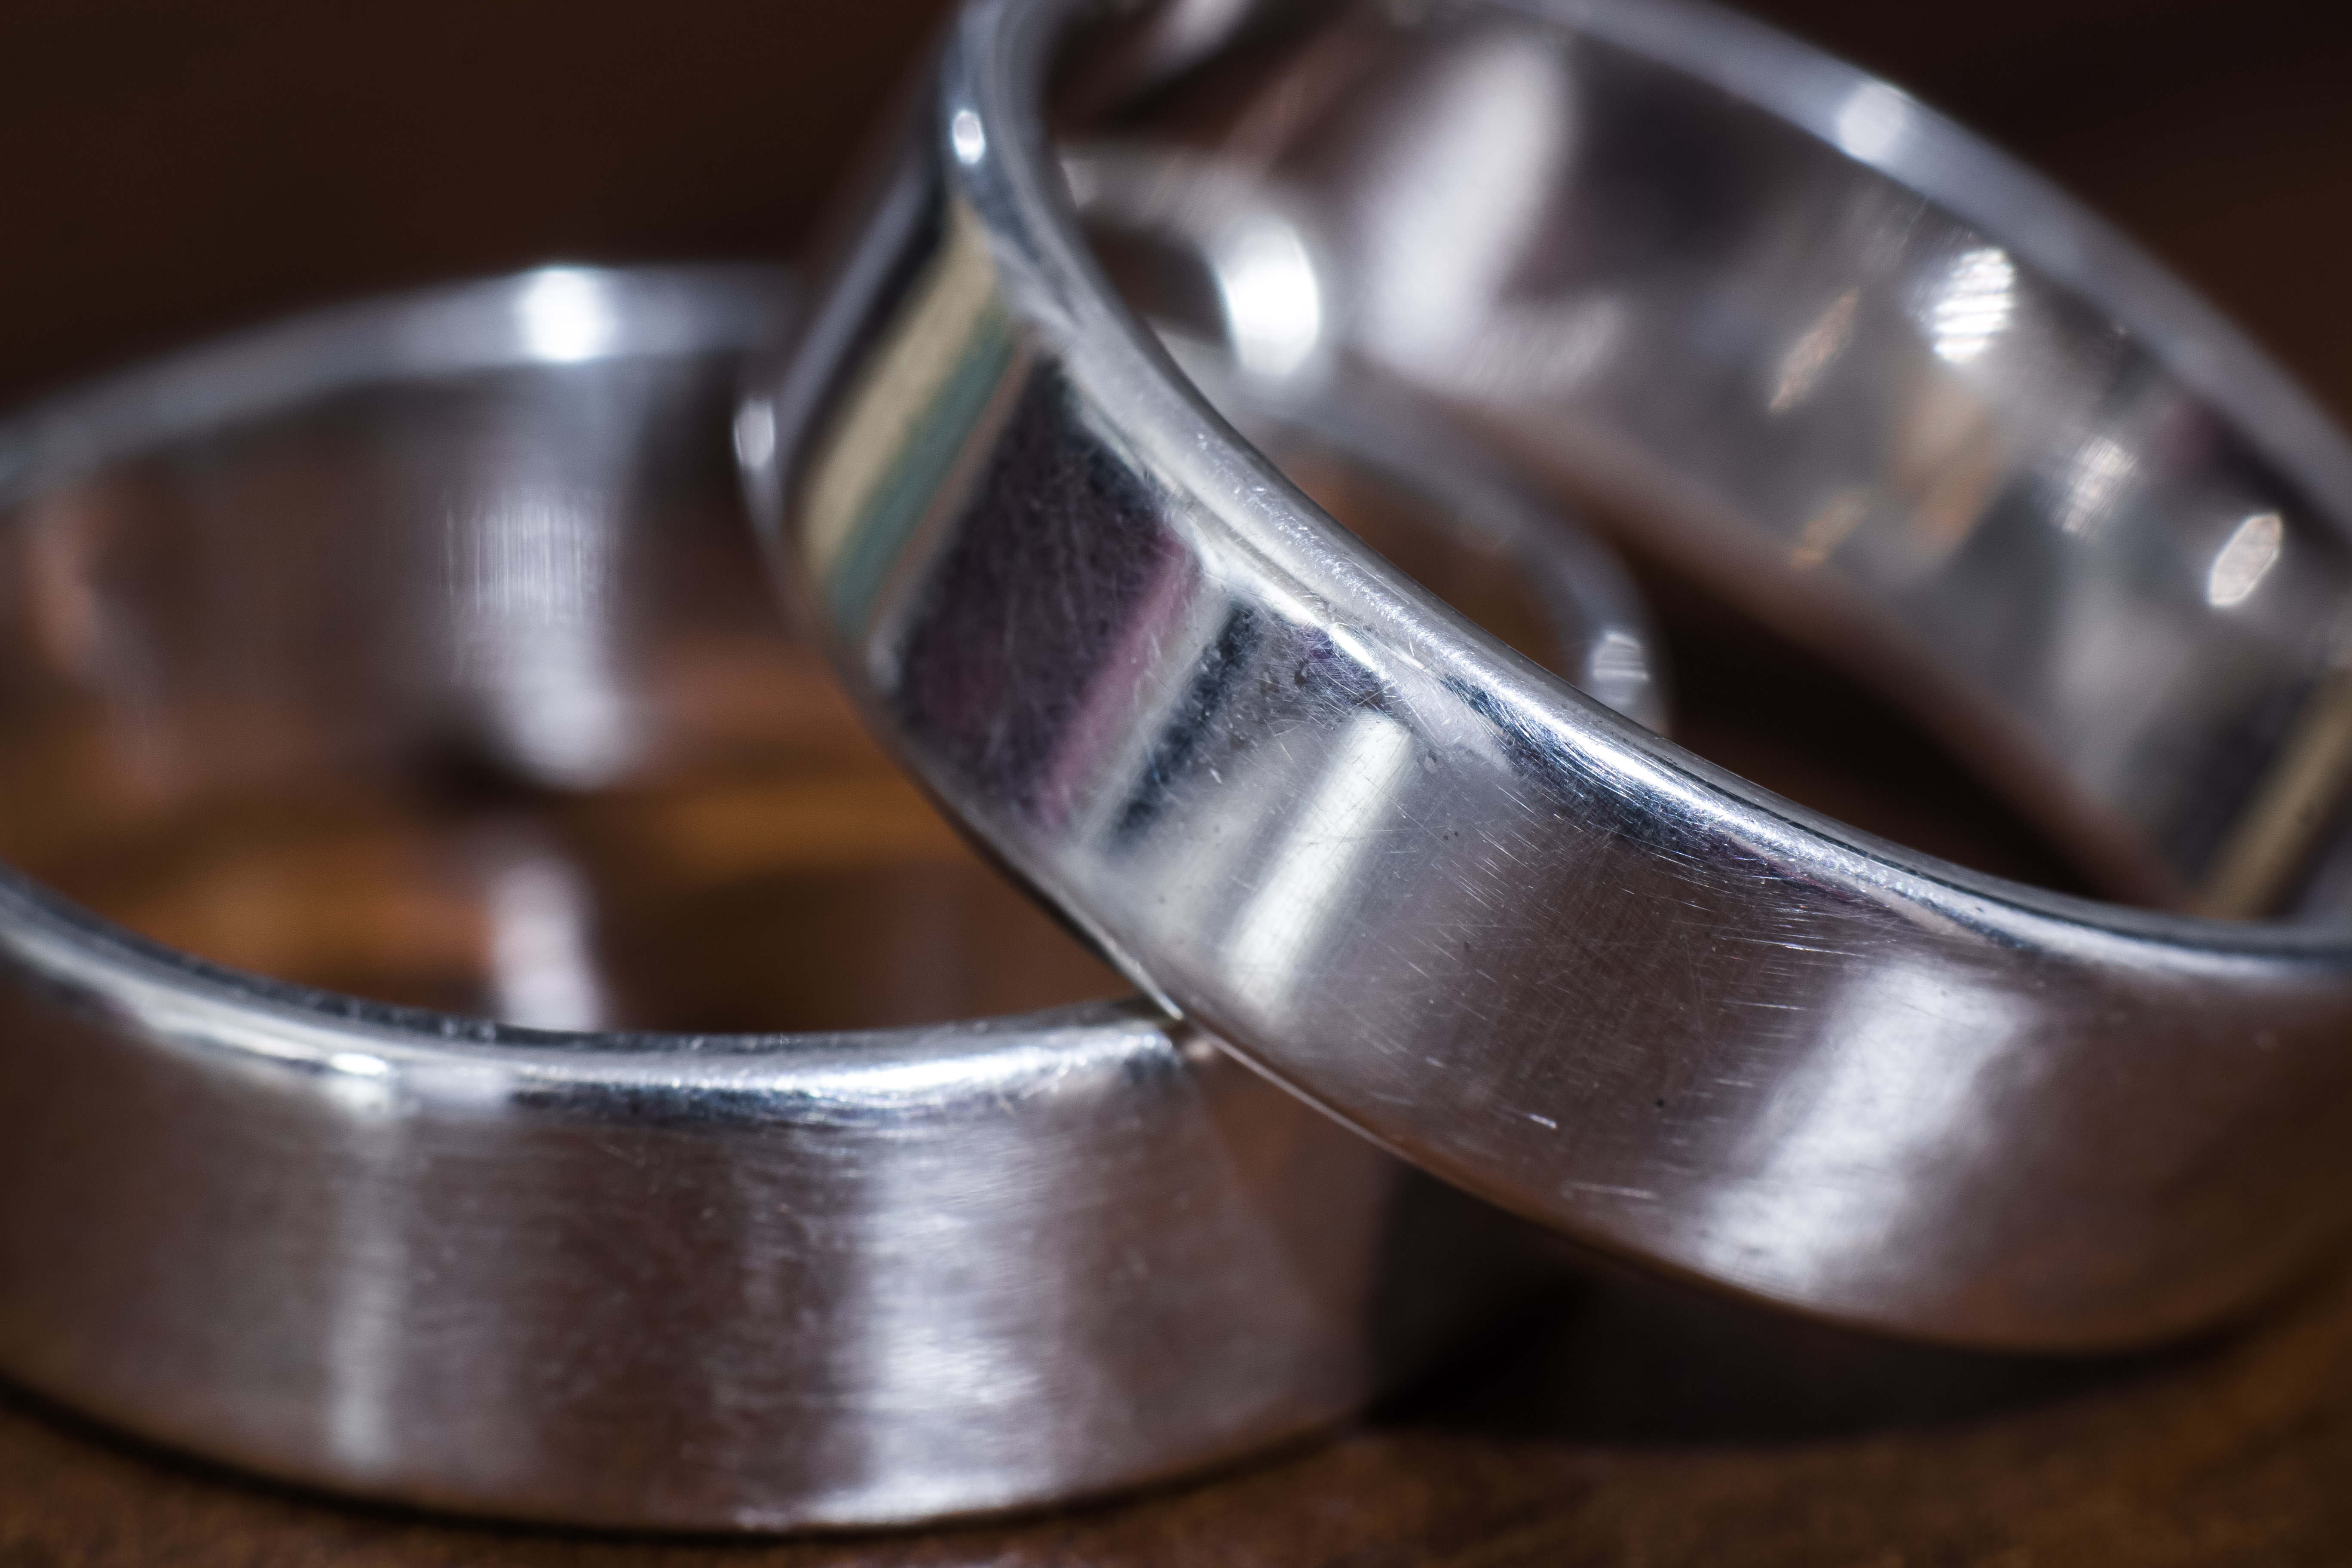
rings, ring, metal, fashion accessory, Titanium ring, silver, jewellery, wedding ring, tin, titanium, wedding ceremony supply